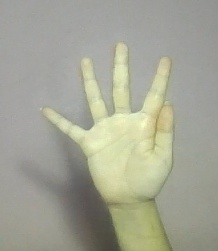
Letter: sheen